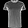
Label: T - shirt / top